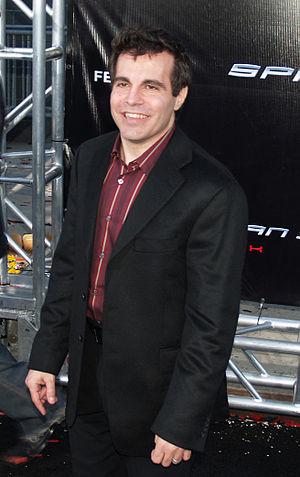
Mario Cantone est un écrivain et acteur, comique de stand-up américain, a fait de nombreuses apparitions